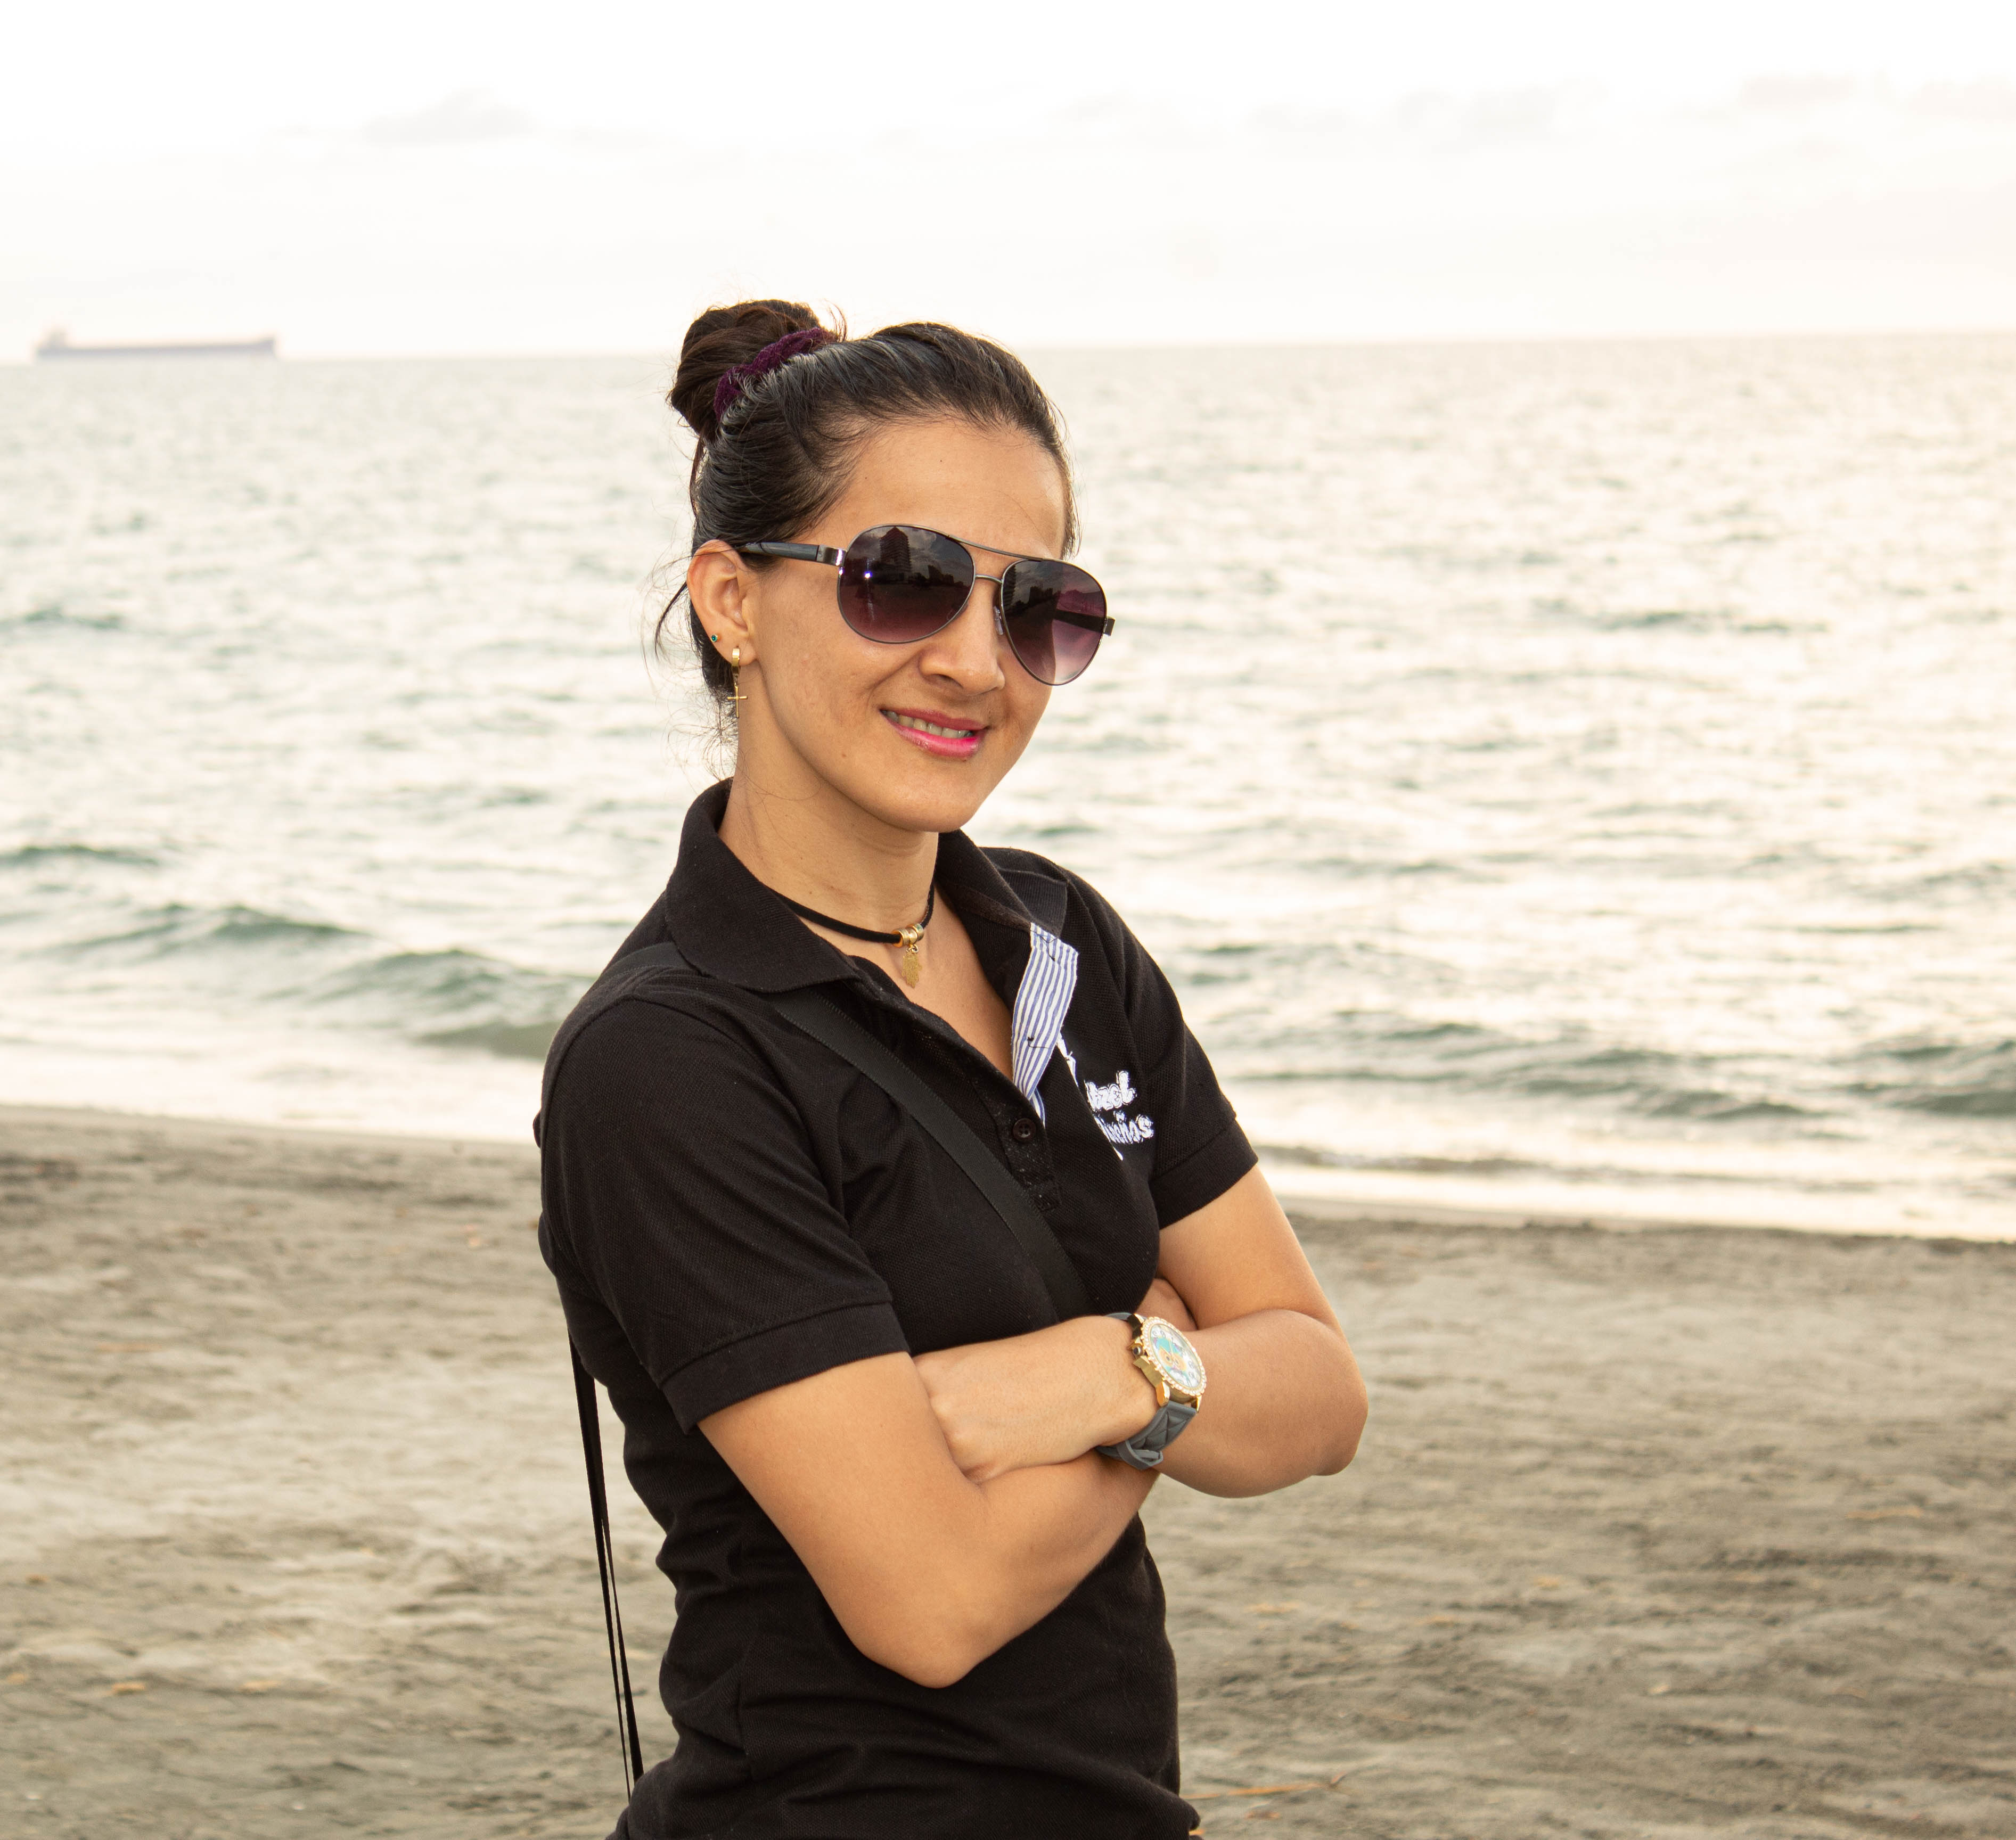
woman, sunshine, eyewear, sunglasses, white, black, cool, beauty, glasses, fashion, vacation, summer, shoulder, photography, smile, sleeve, fun, t shirt, neck, tourism, photo shoot, beach, sea, vision care, happy, fashion accessory, leisure, travel, street fashion, black hair, style